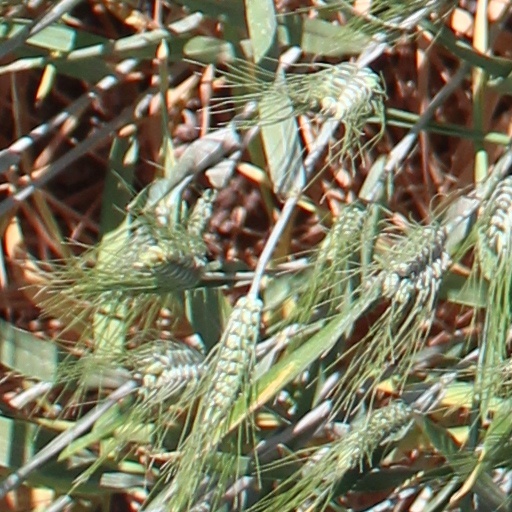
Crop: wheat